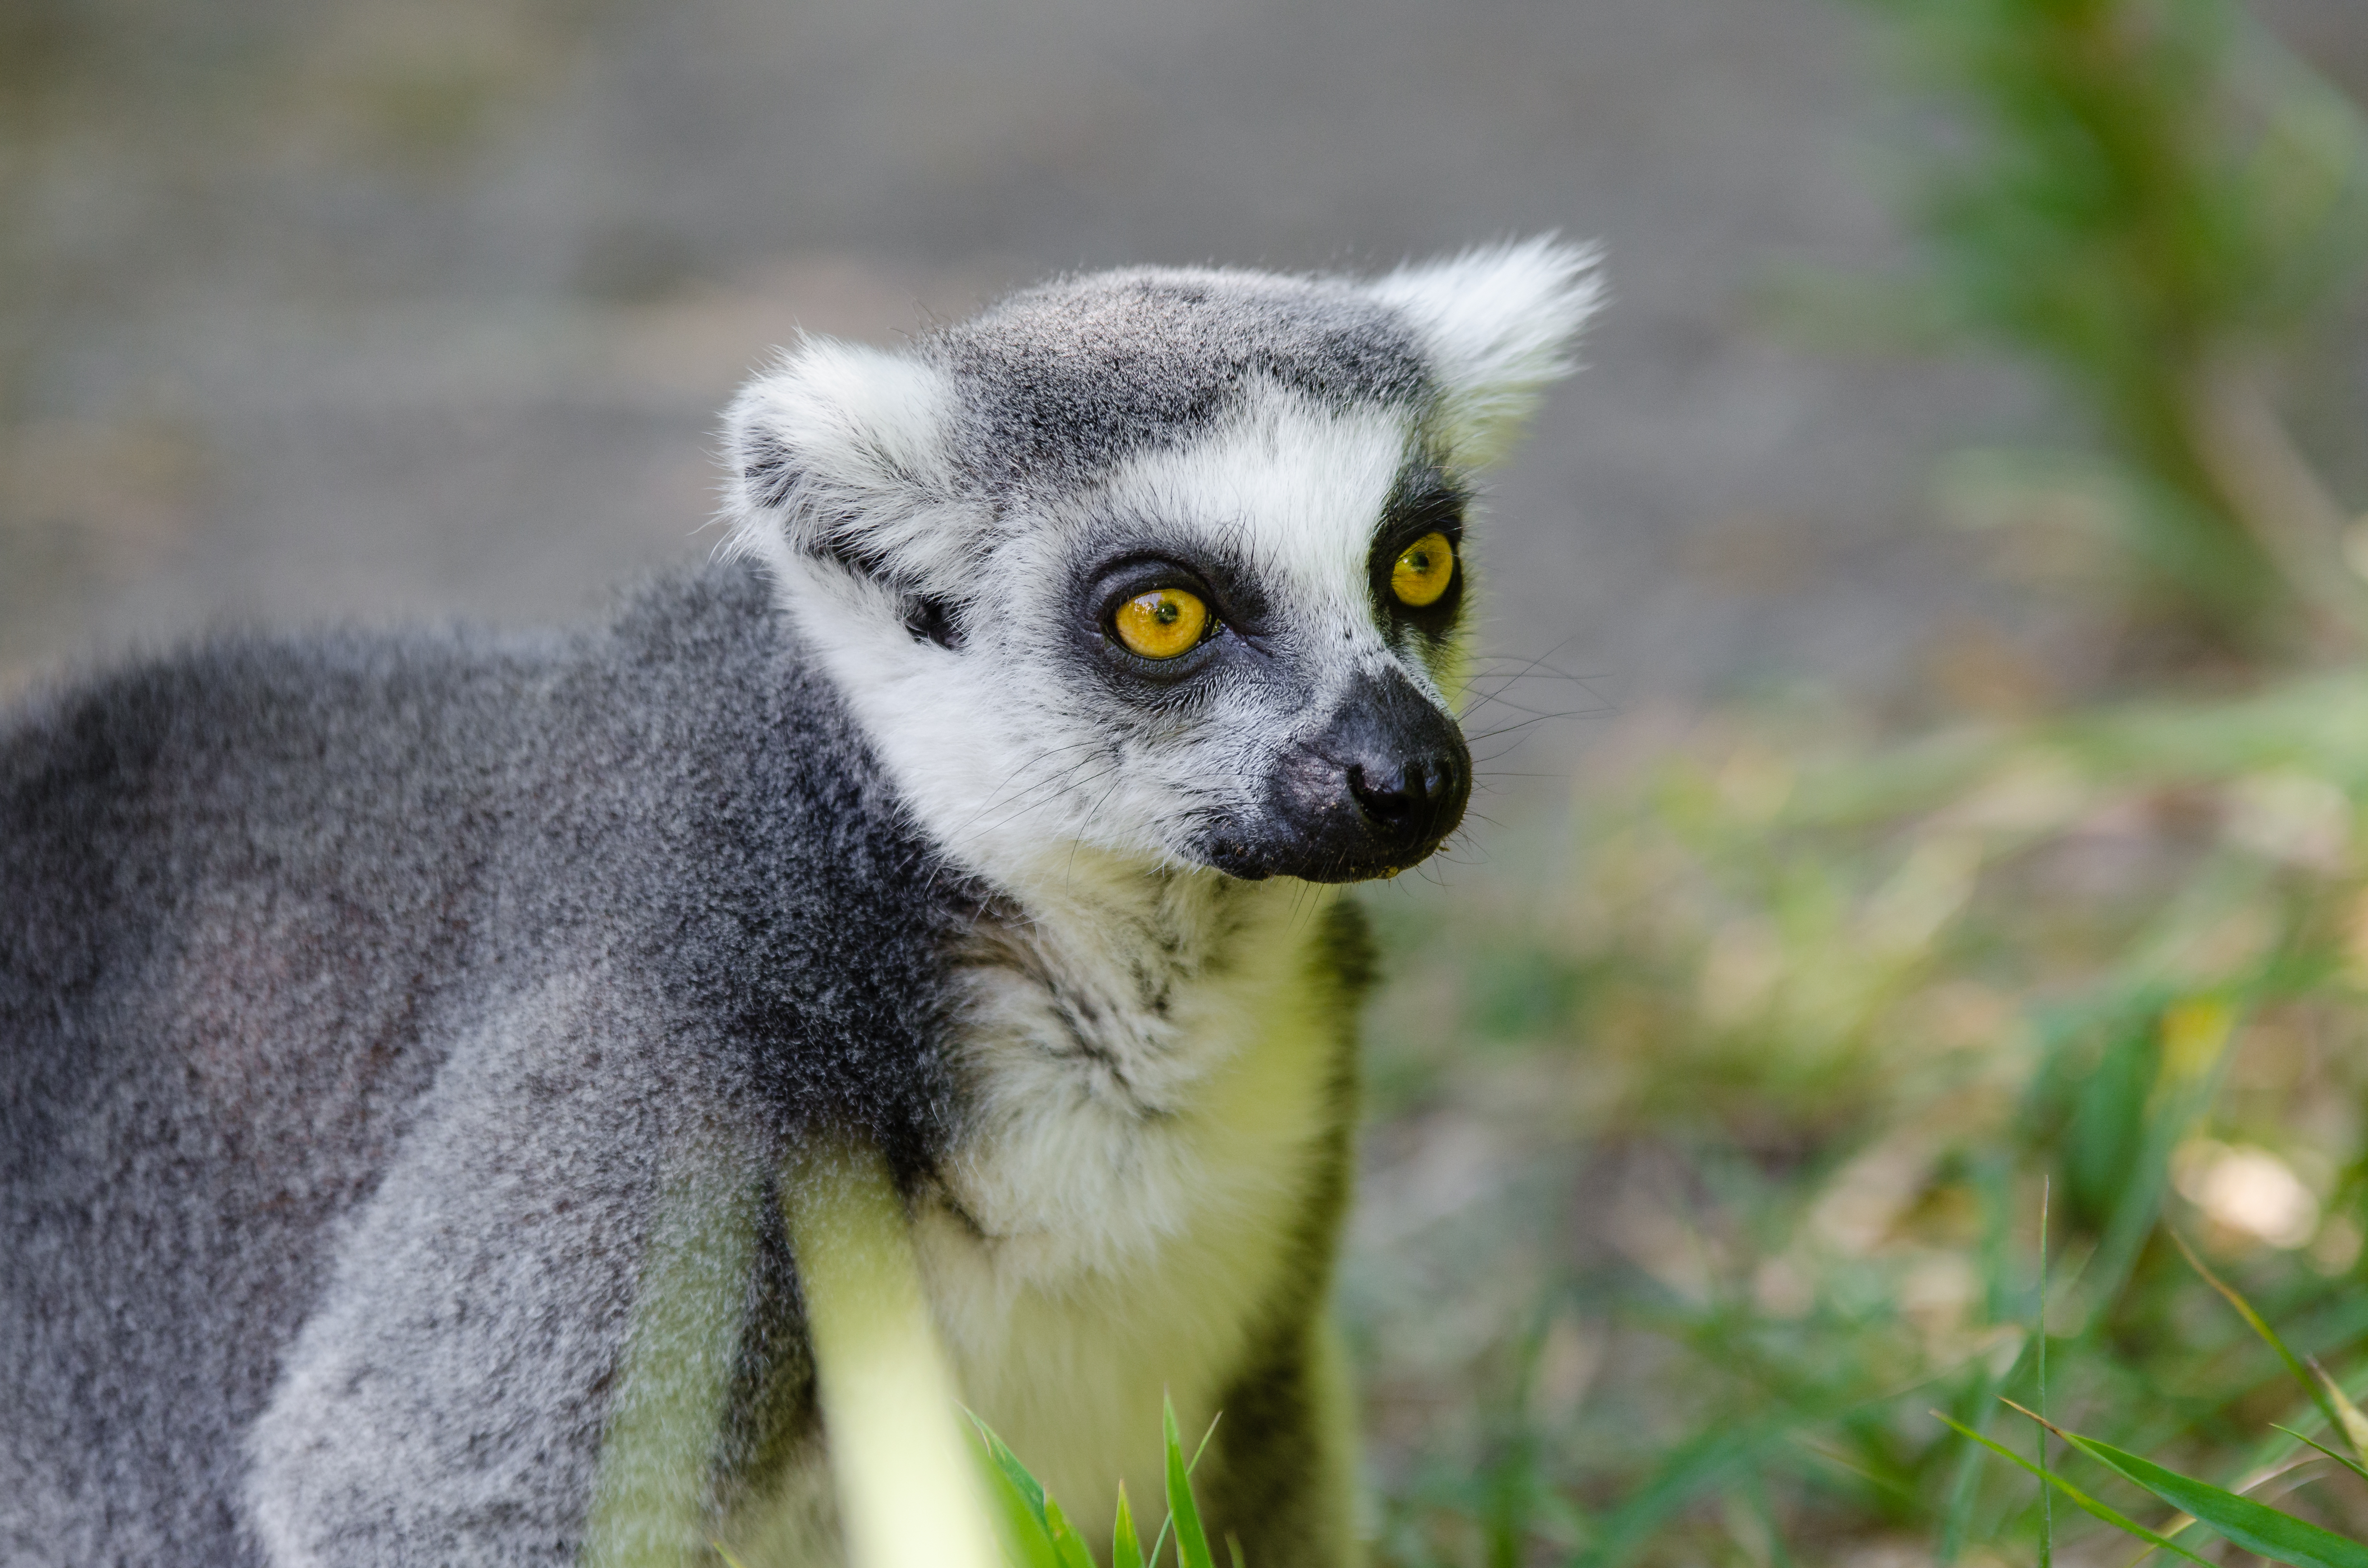
nature, wildlife, mammal, fauna, primate, squirrel monkey, close up, vertebrate, lemur, old world monkey